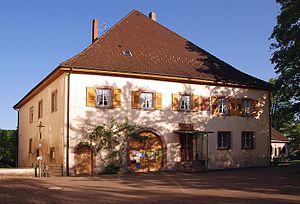
Le château de Beuggen, mentionné sous Buchem, Buchein, Büken Bivcheim Beukheim ou Beuken est situé à 20 km à l'est de Bâle, sur la rive bade-wurtembergeoise du Rhin, sur le territoire de la ville de Rheinfelden dans l'arrondissement de Lörrach. Construit par l'ordre teutonique, il fut, de 1288 à 1455, le siège du bailliage teutonique de Souabe, Alsace et Bourgogne. Il est aujourd’hui le plus ancien édifice cet ordre encore en place. Après la dissolution de l'ordre en 1806, le château fut utilisé deux ans comme hôpital pendant les guerres de libération contre Napoléon. Selon une théorie, Kaspar Hauser, dont l'identité est obscure, y aurait vécu un an et demi, entre 1815 et 1816. De 1820 à 1980, il a servi de foyer pour enfants. Aujourd'hui le château de Beuggen sert de lieu de rencontre et de réunion à l'Église évangélique luthérienne en Bade et accueille divers événements.